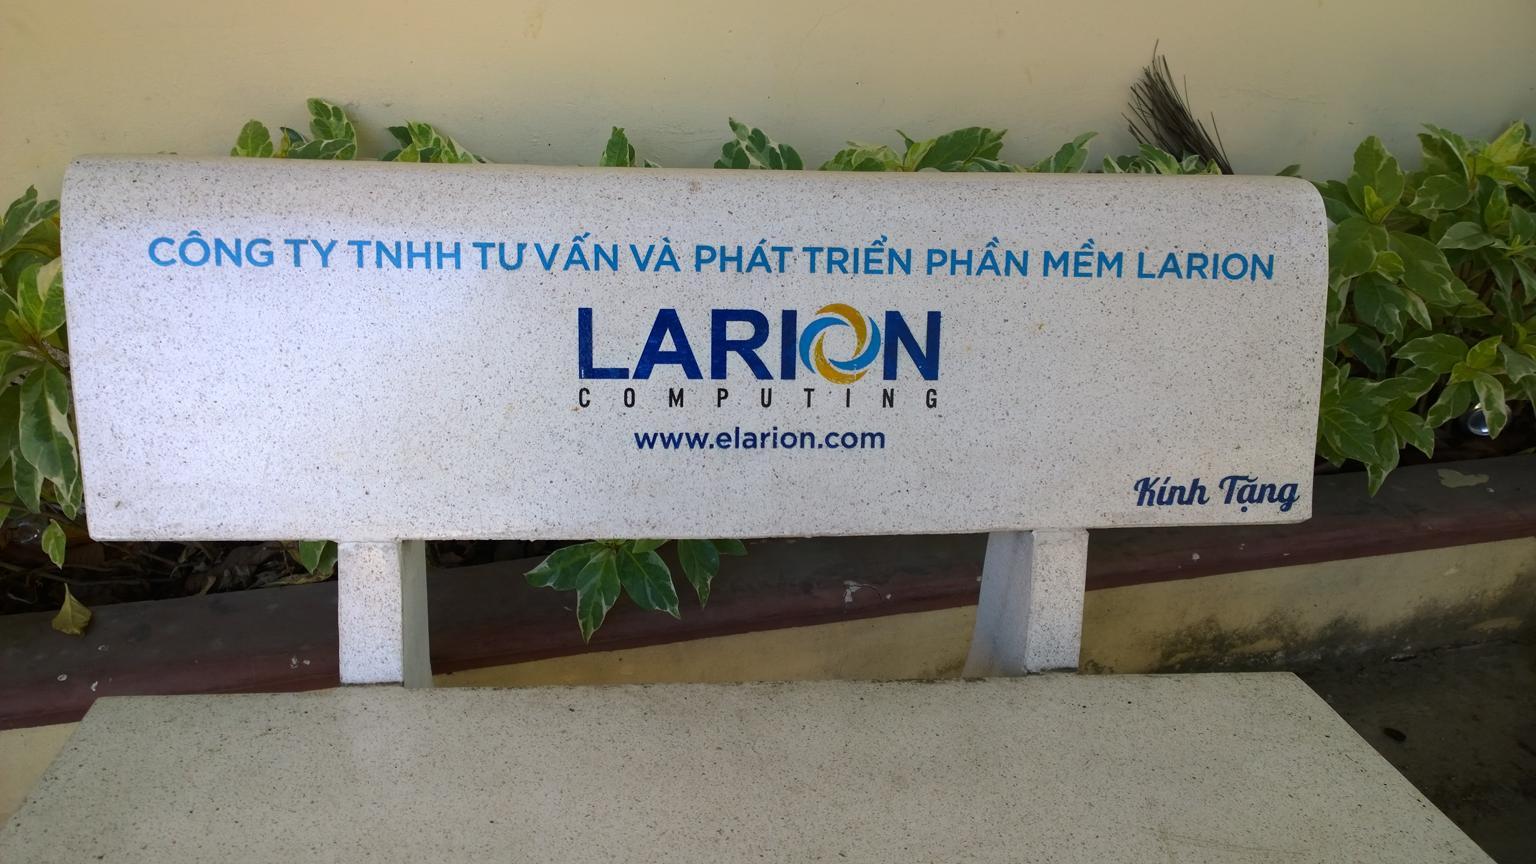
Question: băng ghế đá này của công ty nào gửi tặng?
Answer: của công ty trách nhiện hưu hạn và phát triển phần mềm larion